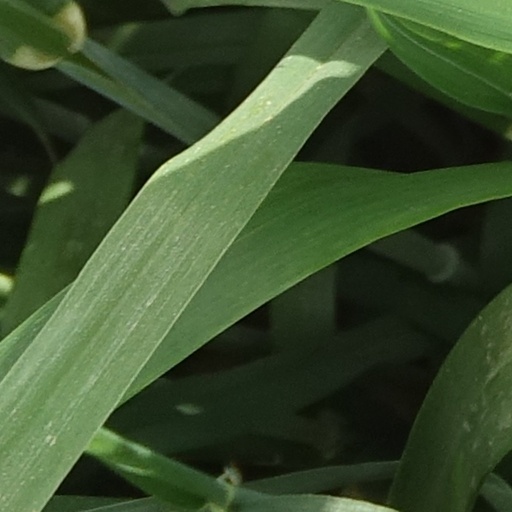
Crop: wheat